Army of the Tennessee

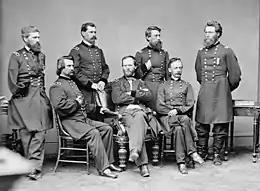
General Sherman at war's end with Generals Howard, Logan, Hazen, Davis, Slocum, and Mower; Howard and Logan were the last two commanders of the Army of the Tennessee

On April 10, 1865, the day after Robert E. Lee surrendered to Grant at the village of Appomattox Court House, Virginia, Sherman resumed his advance, headed toward Raleigh, North Carolina, now with almost 90,000 soldiers—Howard's Army of the Tennessee on the right, Schofield's Army of the Ohio in the center, and Slocum's Army of Georgia on the left. Only learning of Lee's surrender on the night of April 11–12, Sherman had as his immediate target the separate Confederate force under General Johnston, then near Raleigh, but there was little need for further fighting. Sherman entered Raleigh on April 13, and Johnston promptly opened what became prolonged and politically sensitive surrender discussions. On April 26, at Durham Station, Johnston finally surrendered to Sherman all of the Confederate forces in the Carolinas, Georgia, and Florida. The Army of the Tennessee and the Army of Georgia then marched some to Washington, D.C., and on May 24 participated there with Sherman in the Grand Review.